Back to the Farm

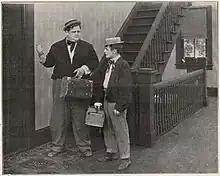
Babe Hardy and Bert Tracy in a publicity still from "Back to the Farm"

Back to the Farm is a 1914 silent comedy short film produced by the Lubin Manufacturing Company and co-starring Oliver Hardy and Bert Tracy. It is the earliest Hardy film known to survive.